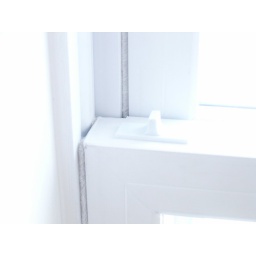
The replacement windows - tempered glass to replace regular glass over the tub - are too small.